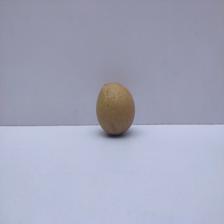
Size: Small